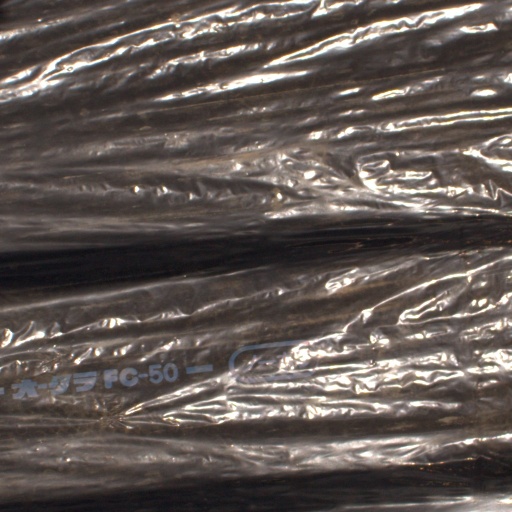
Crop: Jerusalem artichoke